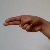
The image shows a hand gesture representing the letter 'H' in Indian Sign Language.